Michael Schumacher

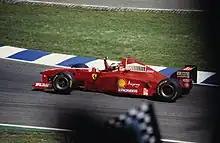
Schumacher celebrates a second-place finish at the in 1997, the year he brought Ferrari to a Drivers' Championship challenge.

In , Schumacher successfully defended his title with Benetton, which now had the same Renault engine as Williams; according to "Motor Sport" magazine, Benetton had the better team, while Williams had the superior car. Schumacher accumulated 33 more points than second-placed Hill. With Herbert as teammate, he took Benetton to its first Constructors' Championship, breaking the dominance of McLaren and Williams, and became the youngest two-time World Champion in Formula One history. The season was marred by several collisions with Hill, in particular an overtaking manoeuvre by Hill took them both out of the on lap 45, and again on lap 23 of the ; it also saw one of his career's best overtakes, with the one over Jean Alesi giving him the win at the , after he reduced the half a minute gap in the final dozen laps. Schumacher won 9 of the 17 races, including the , and finished on the podium 11 times. It was only once that he qualify worse than fourth; at the , he qualified 16th but nevertheless went on to win the wet-dry race, finishing 16 seconds ahead of Hill, with whom he had ferocious wheel-to-wheel racing and involved some crucial strategic calls. His bad qualifying was a result of a crash he had in the final free practice, and by the time his car was rebuilt, it had started to rain; this ended his 56-race streak of outqualifiyng his teammates that started in 1992, after he missed a gear in qualifying in Adelaide in 1991 and was outqualified by Nelson Piquet.